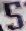
Number: 5